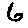
Label: 6